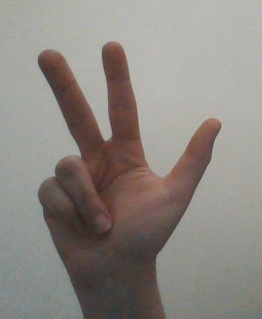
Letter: al